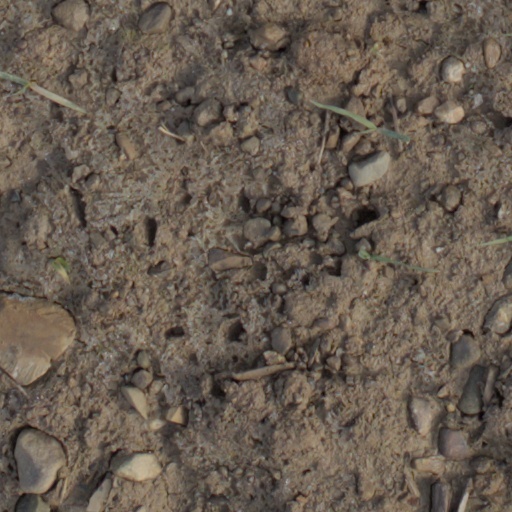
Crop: wheat